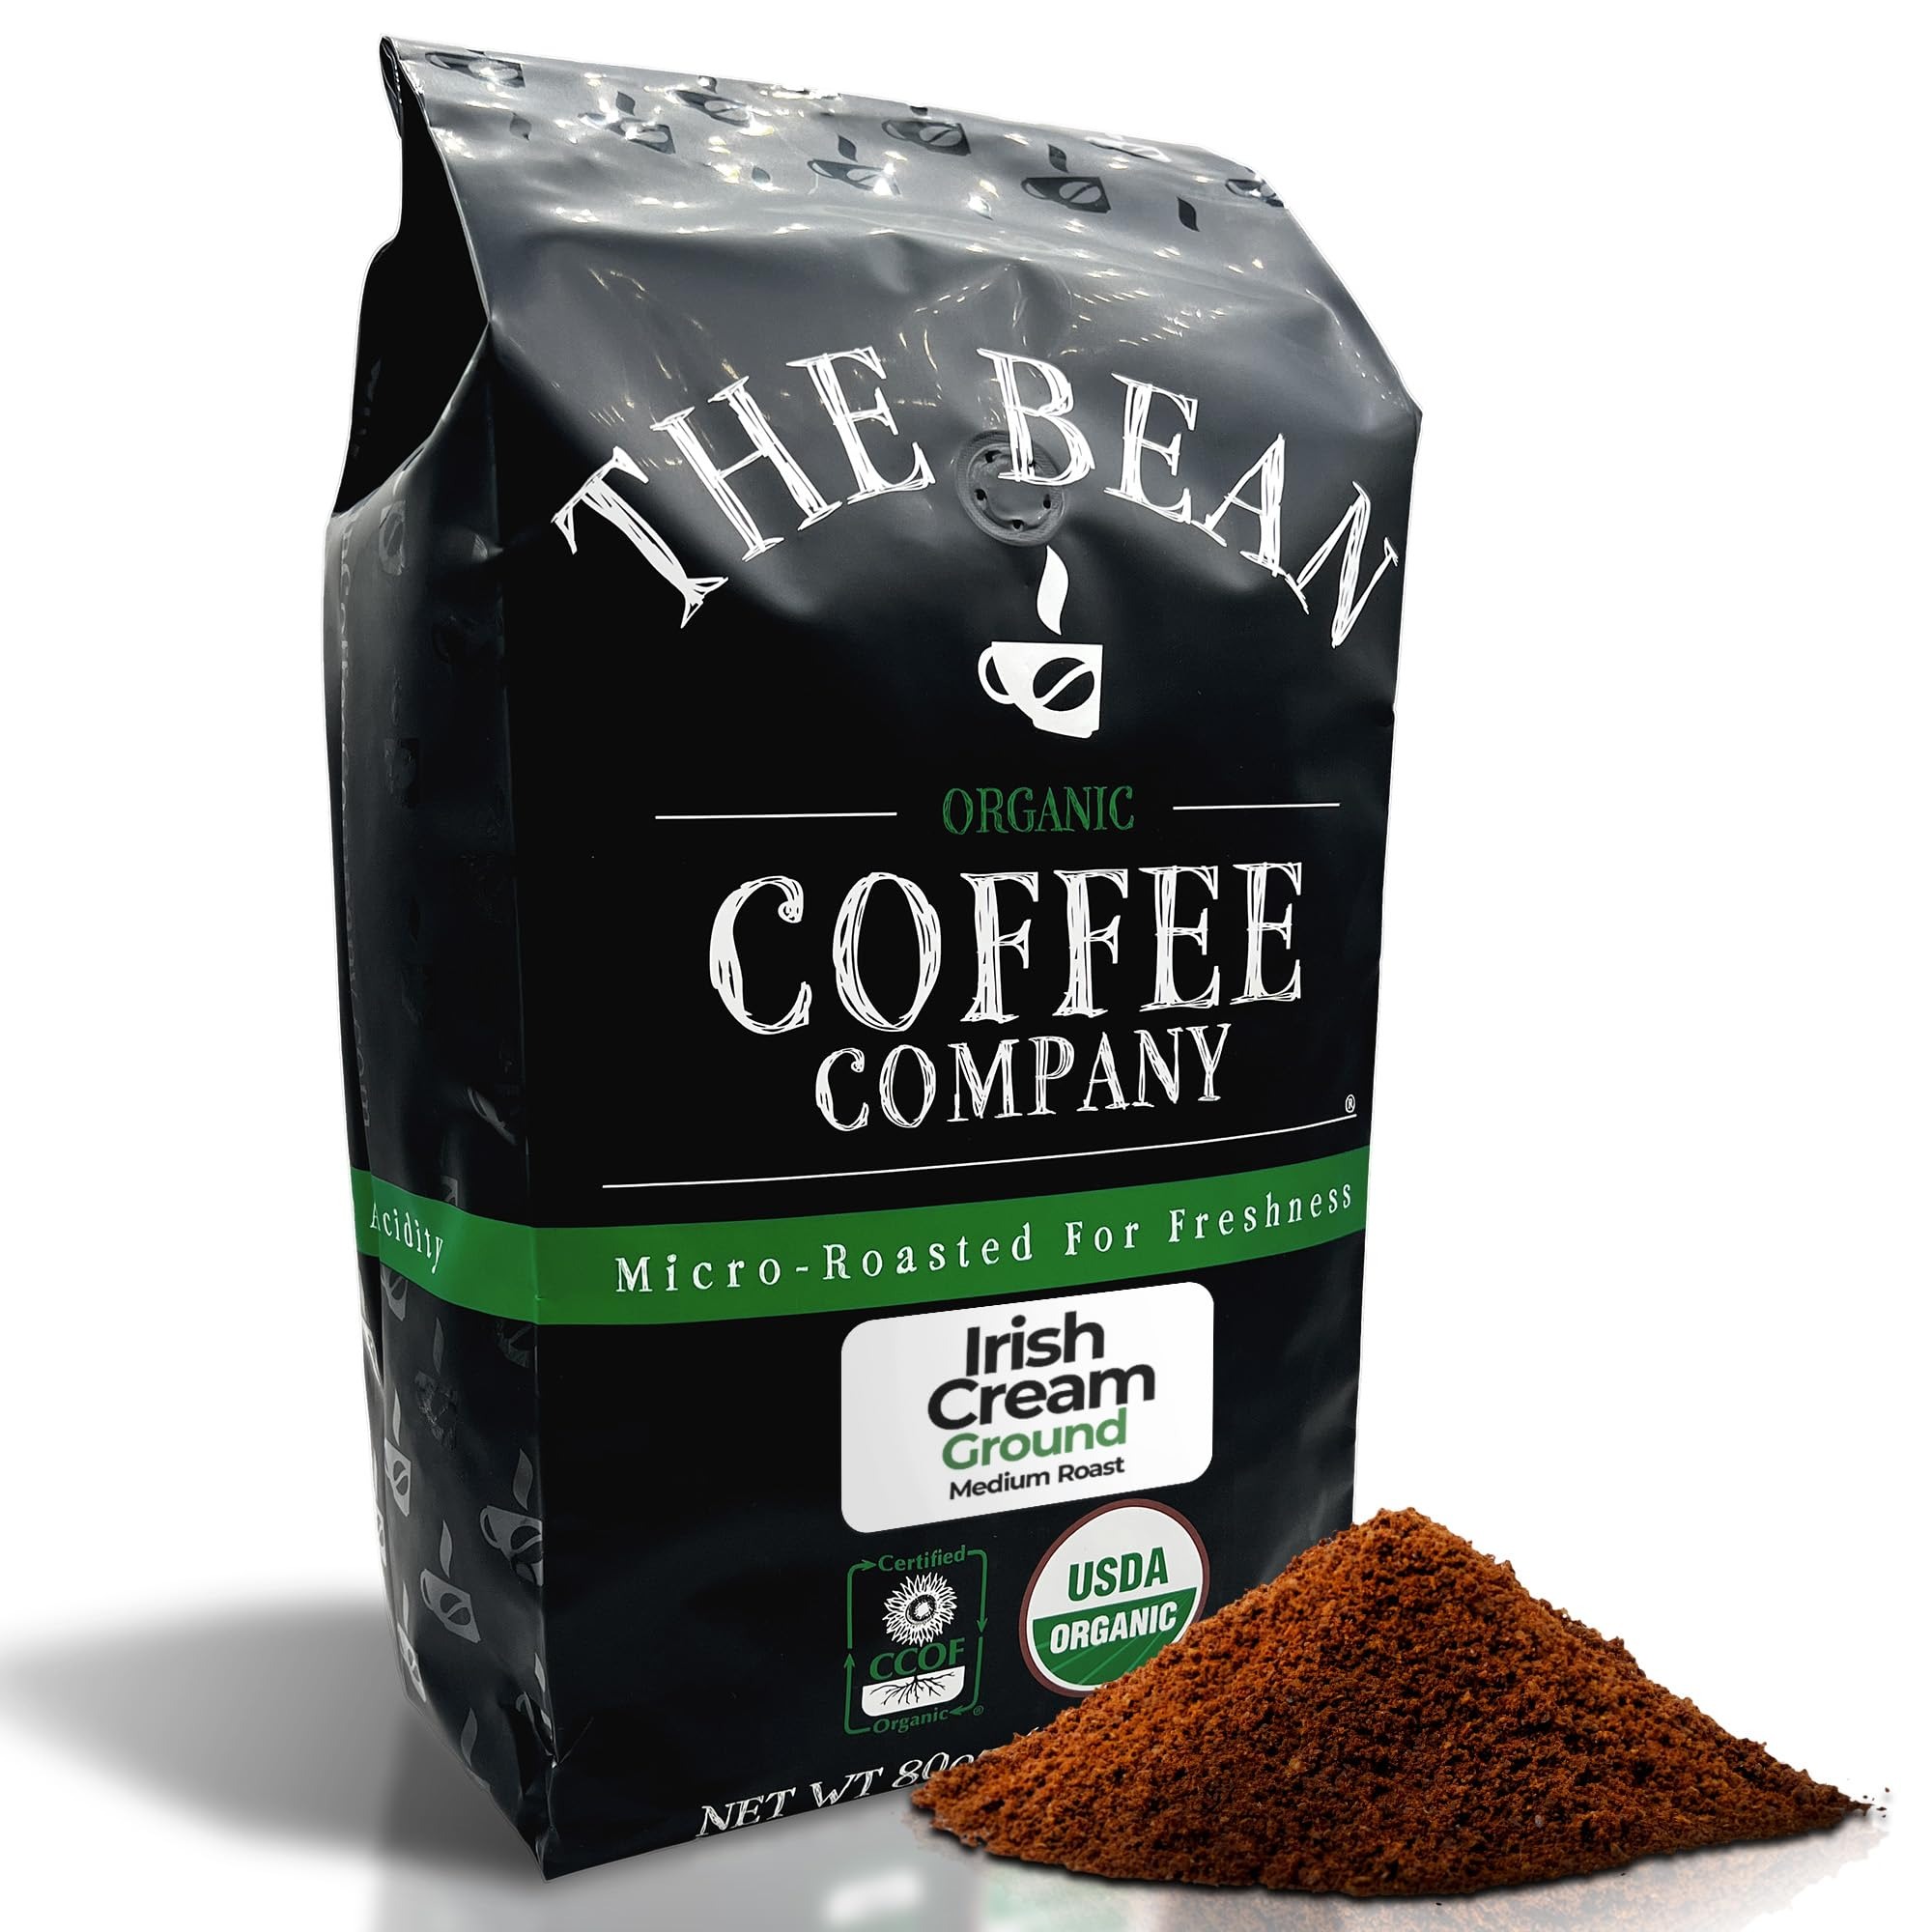
Item Name: The Bean Organic Coffee Company Irish Cream, Medium Roast, Ground Coffee, 5-Pound Bag, Café molido tostado orgánico
Bullet Point 1: CERTIFIED ORGANIC: The Bean Organic Coffee Company uses 100% organic coffee beans, certified by both the USDA and CCOF (California Certified Organic Farmers). Plus, our natural flavorings are also certified organic, guaranteeing a pure and eco-friendly coffee experience
Bullet Point 2: SMALL BATCH ROASTED IN THE USA: Our organic decaf Irish Cream Ground coffee is hand roasted in small batches in the USA and packaged at the peak of its cycle to preserve its natural flavors and fresh-roasted quality
Bullet Point 3: ECO-CONSCIOUS FARMING: We uphold farming practices that enhance soil and water quality, reduce synthetic materials, protect biodiversity, and avoid genetic engineering. Your cup of coffee supports a greener planet while you enjoy low acid decaf organic coffee
Bullet Point 4: WATER PROCESSED DECAF: Savor the robust coffee flavor without caffeine's effects. Our mountain and swiss water decaffeination processed coffee is entirely chemical-free, preserving coffee's natural goodness. It's a healthier choice for those seeking a caffeine-free, full-bodied coffee experience
Bullet Point 5: FAMILY-OWNED AND USA GROWN: From our humble beginnings at a Southern California farmer's market in 2007, we've expanded our family-owned business to bring premium organic coffee straight to customers across the United States
Product Description: Like all coffees from the bean coffee company, this 100% Arabica coffee was hand roasted in small batches and packaged at the peak of its cycle to preserve its natural flavors and fresh-roasted quality. The Bean Coffee Company has a combined more than 25 years of Roasting experience with an innovative commitment to great taste, quality and health. It's all about the bean.
Value: 80.0
Unit: Ounce

Price: 81.18